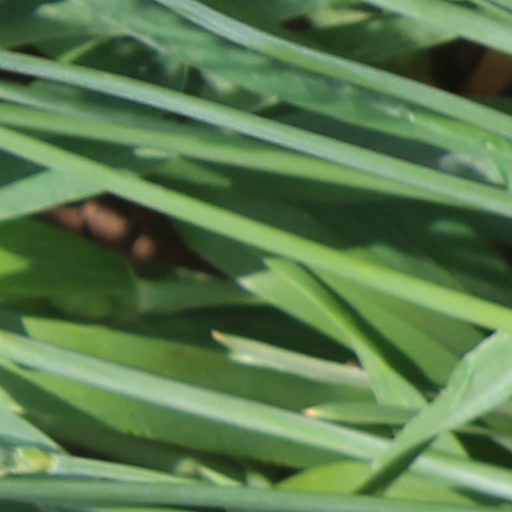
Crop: wheat